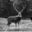
Label: deer